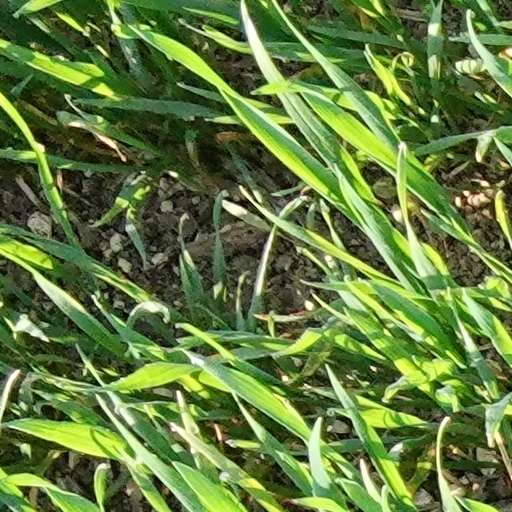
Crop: wheat